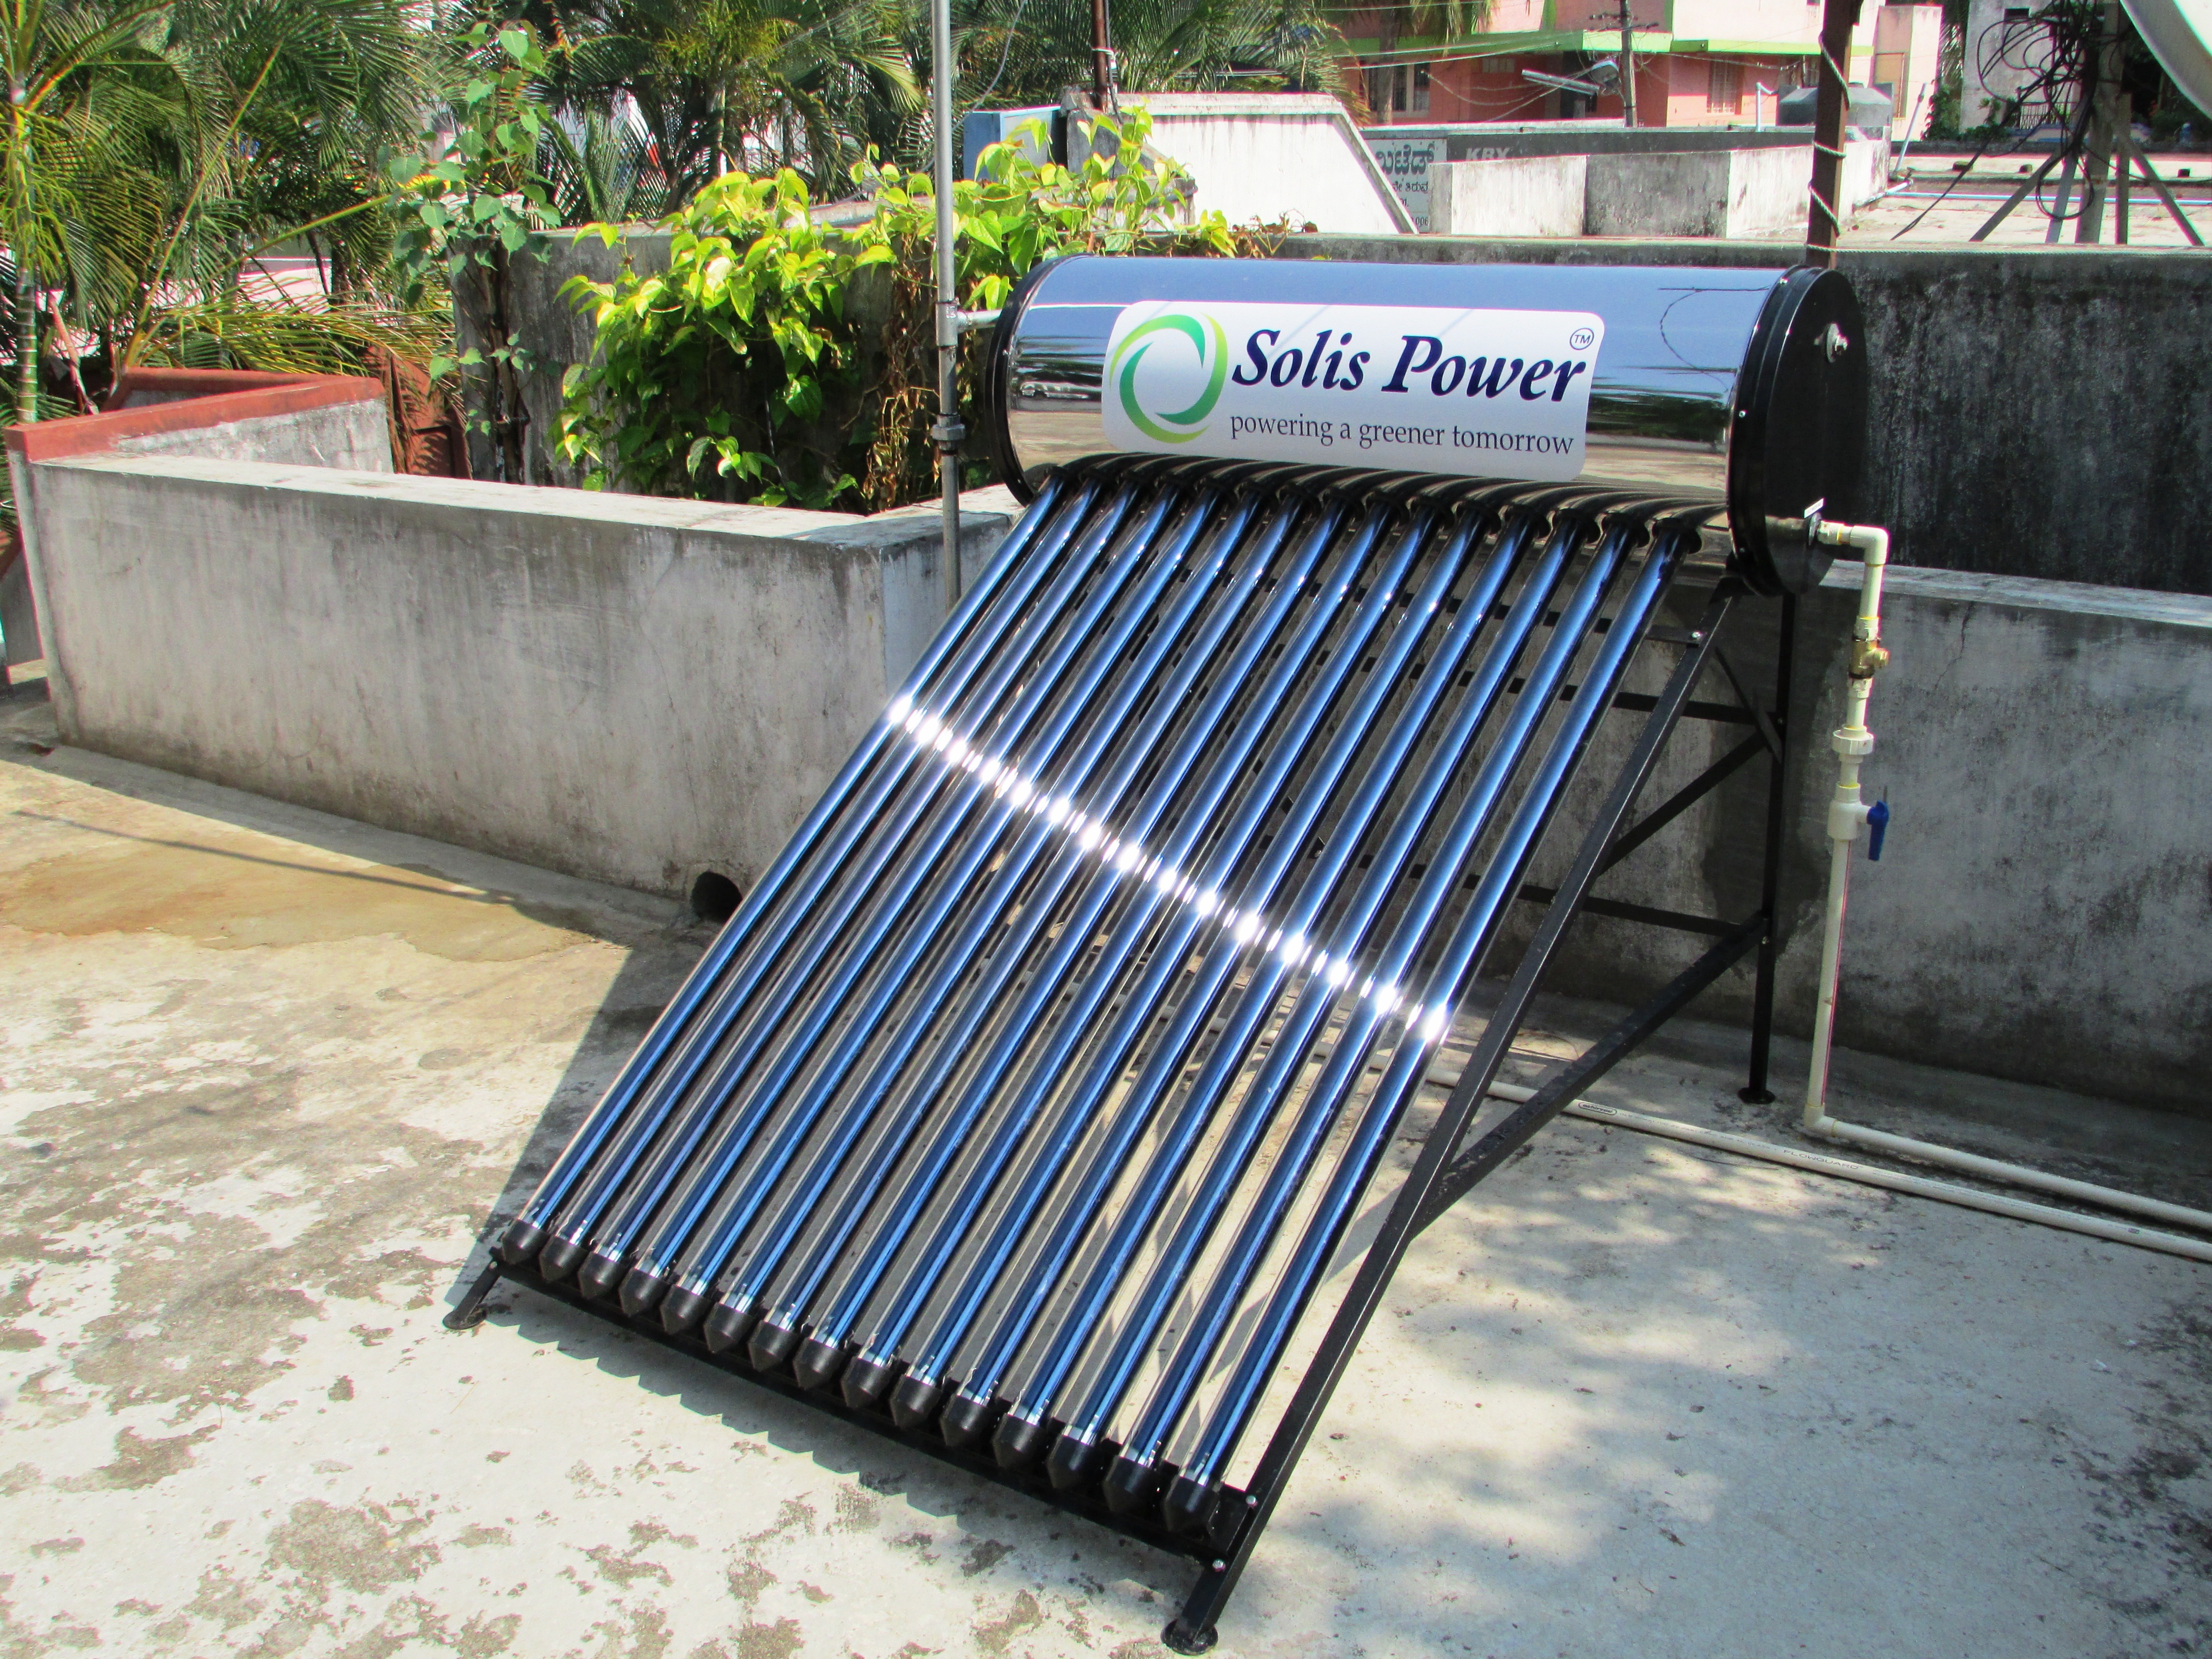
water, sun, technology, environment, green, natural, environmental, electricity, solar, energy, eco, ecology, alternative, solar panel, power, heater, india, panel, sustainable, renewable, solar power, solar energy, shimoga, solar water heater